78K

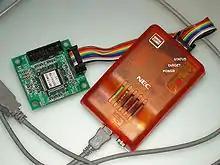
78K0/KX1+ board with in-circuit emulator; "MINICUBE"

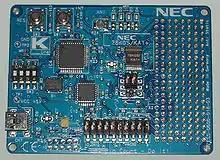
78K0S/KA1+ "Do It" board

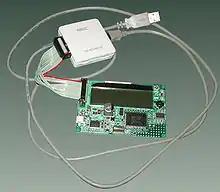
78K0R/KG3 "Cool It" board with in-circuit emulator; "IECUBE"

78K is the trademark name of 16- and 8-bit microcontroller family